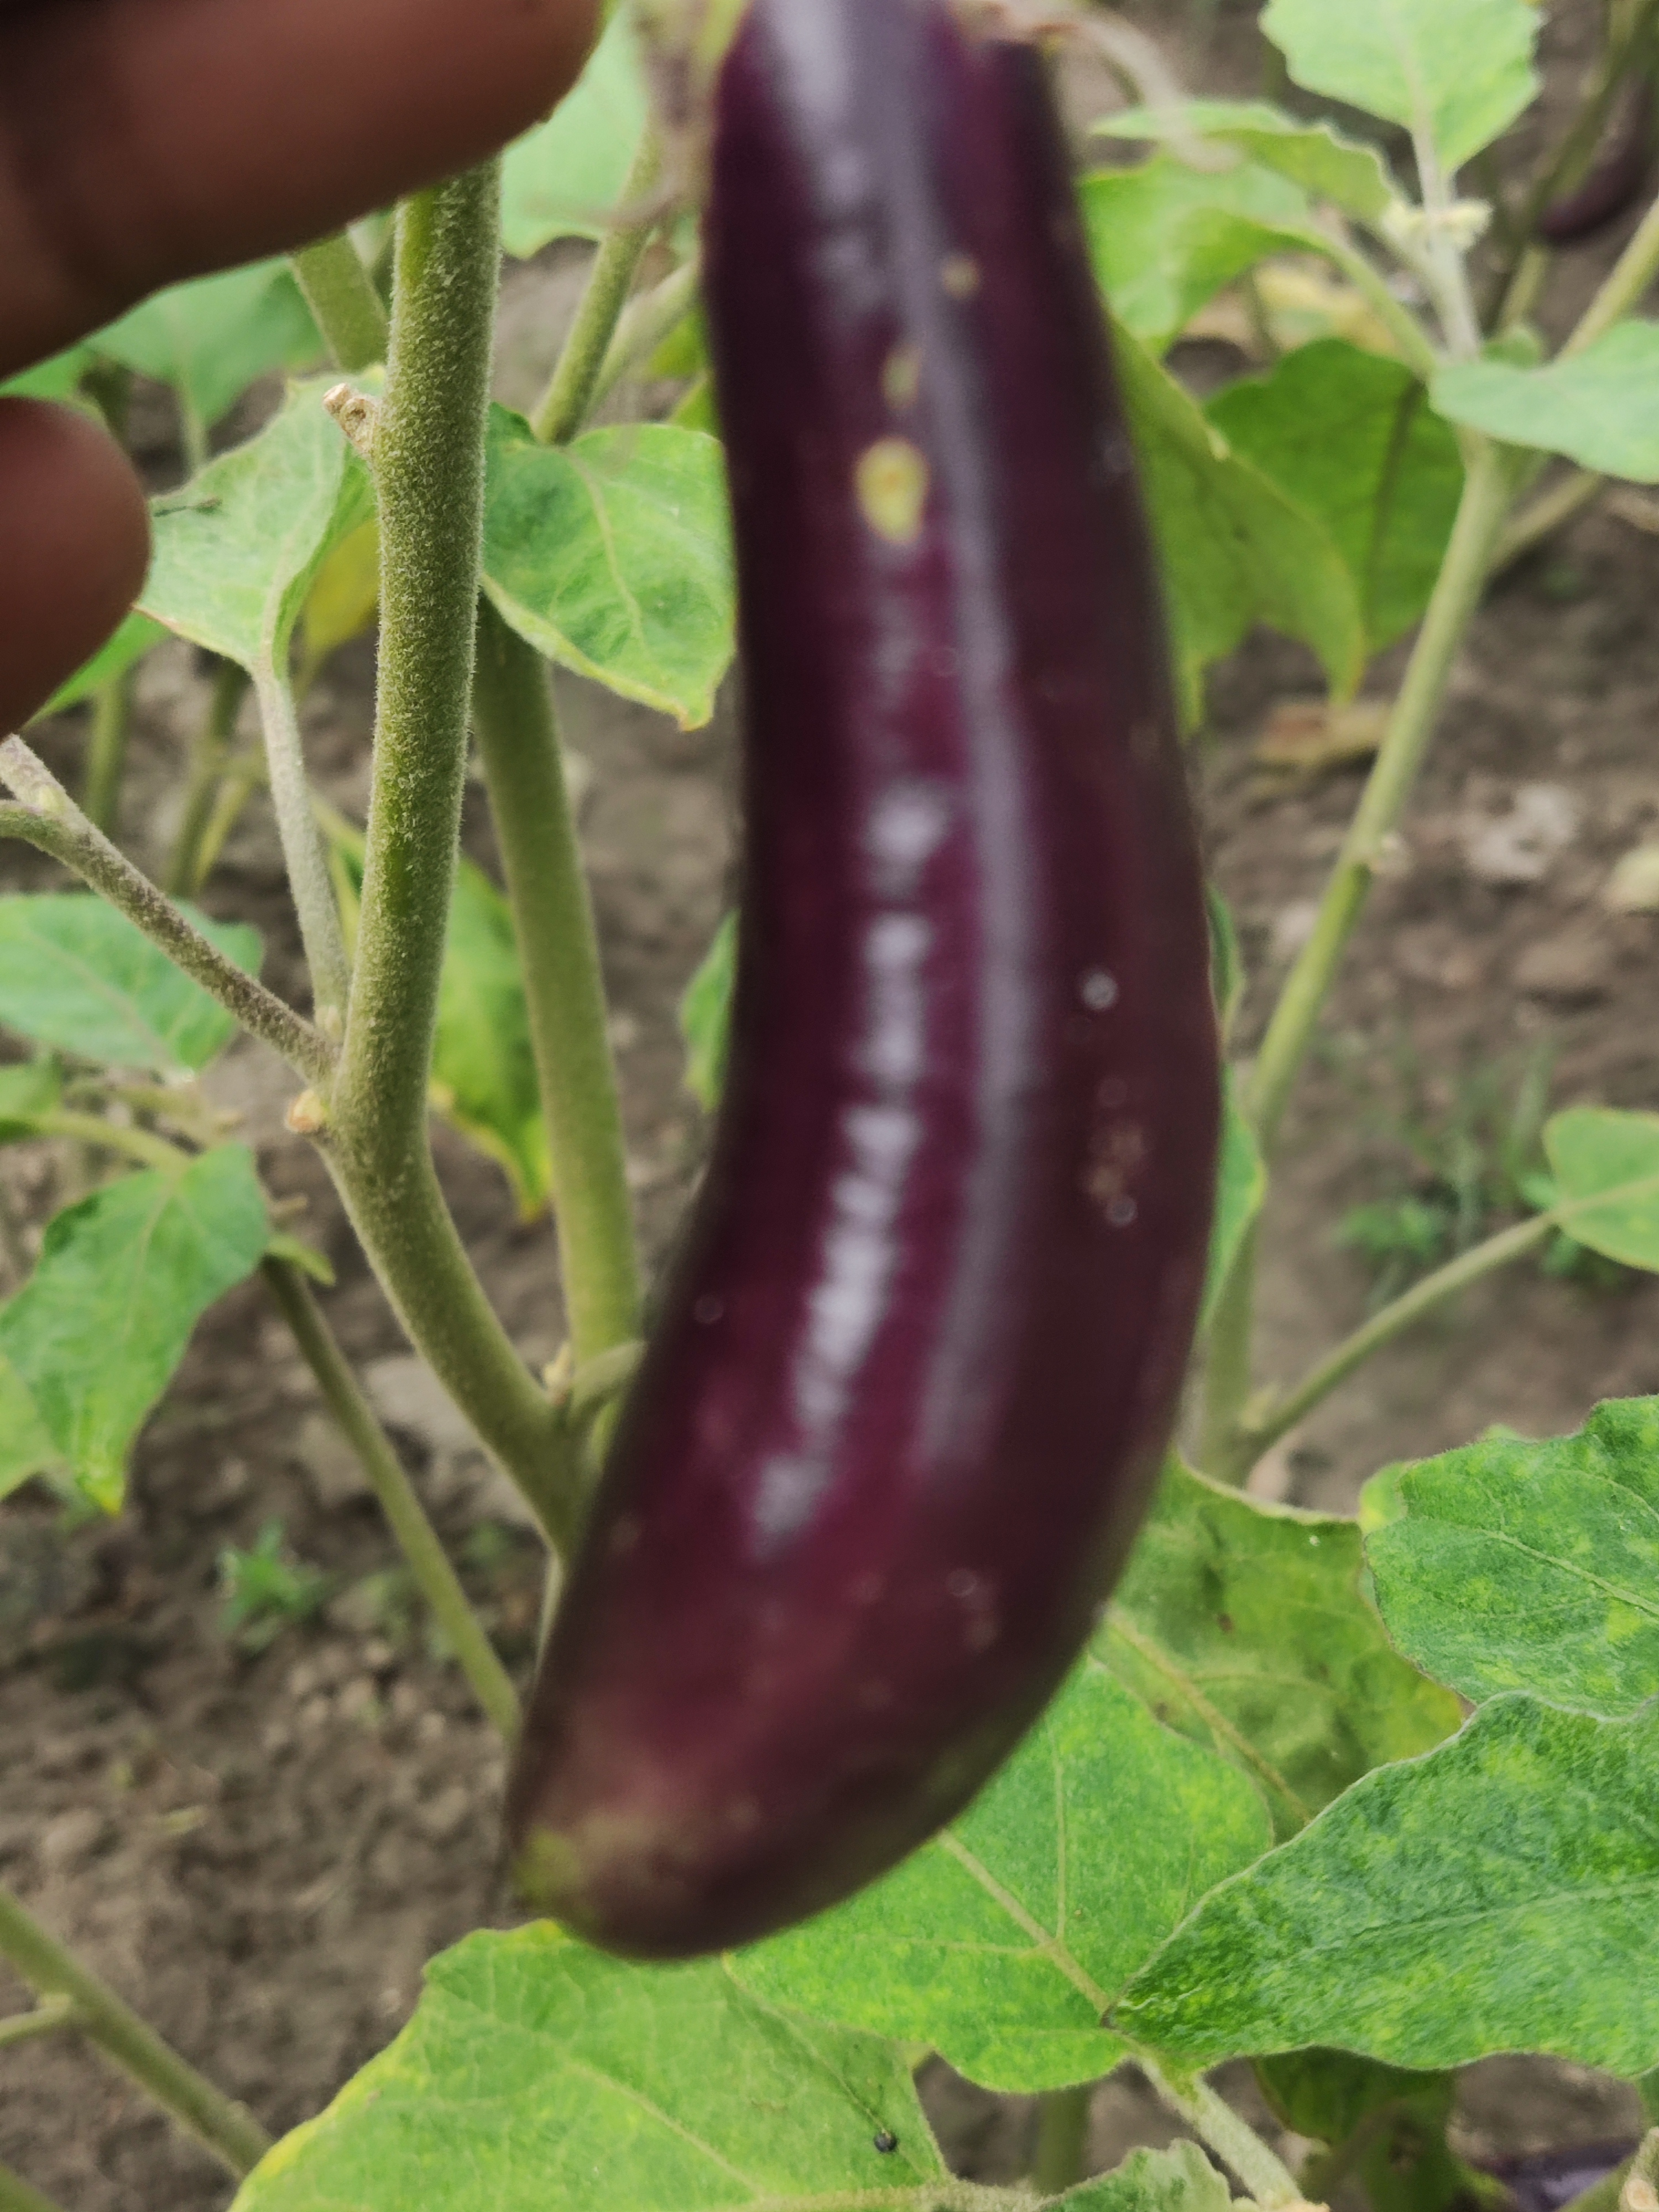
Label: Healty Brinjal